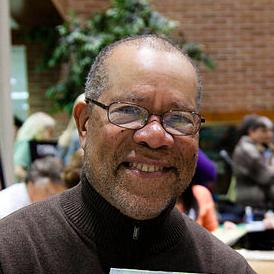
Age: 71